Boondoggle

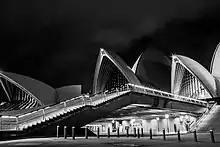
Stairs of Sydney Opera House

While cost overruns are a common factor in declaring a project a boondoggle, that does not necessarily mean the project has no benefit.